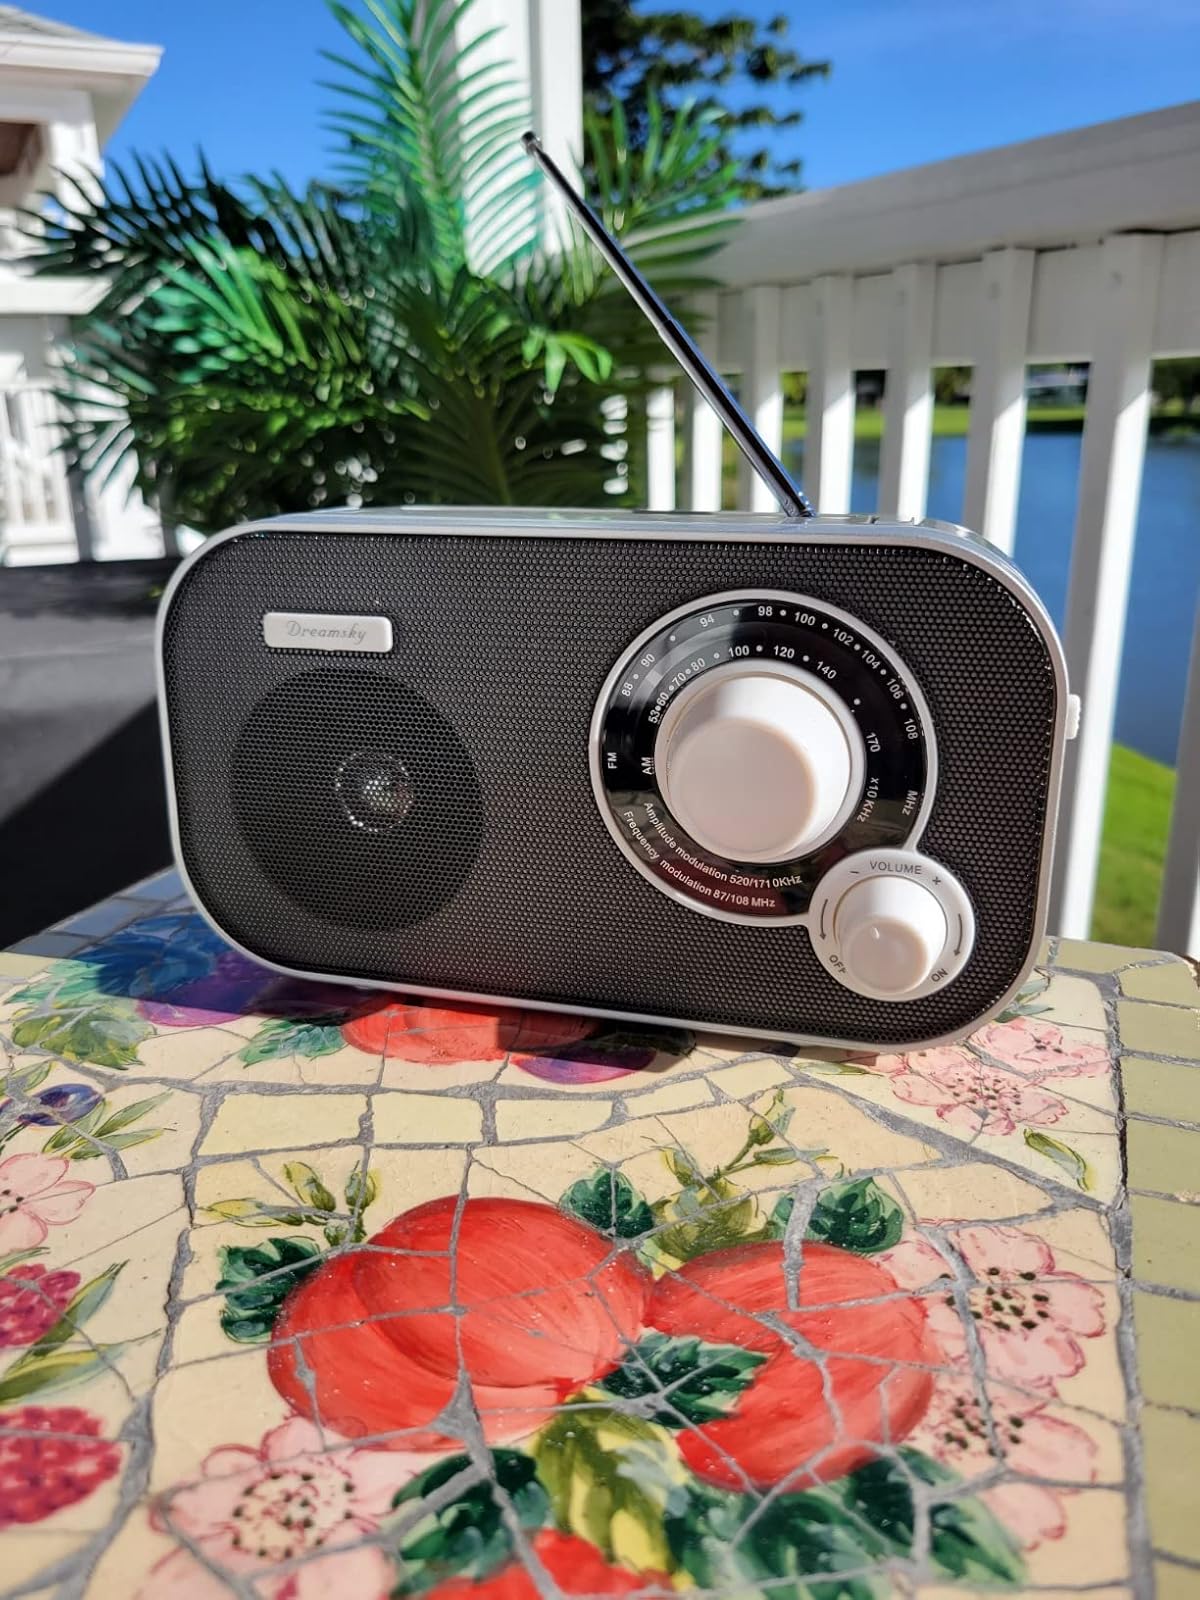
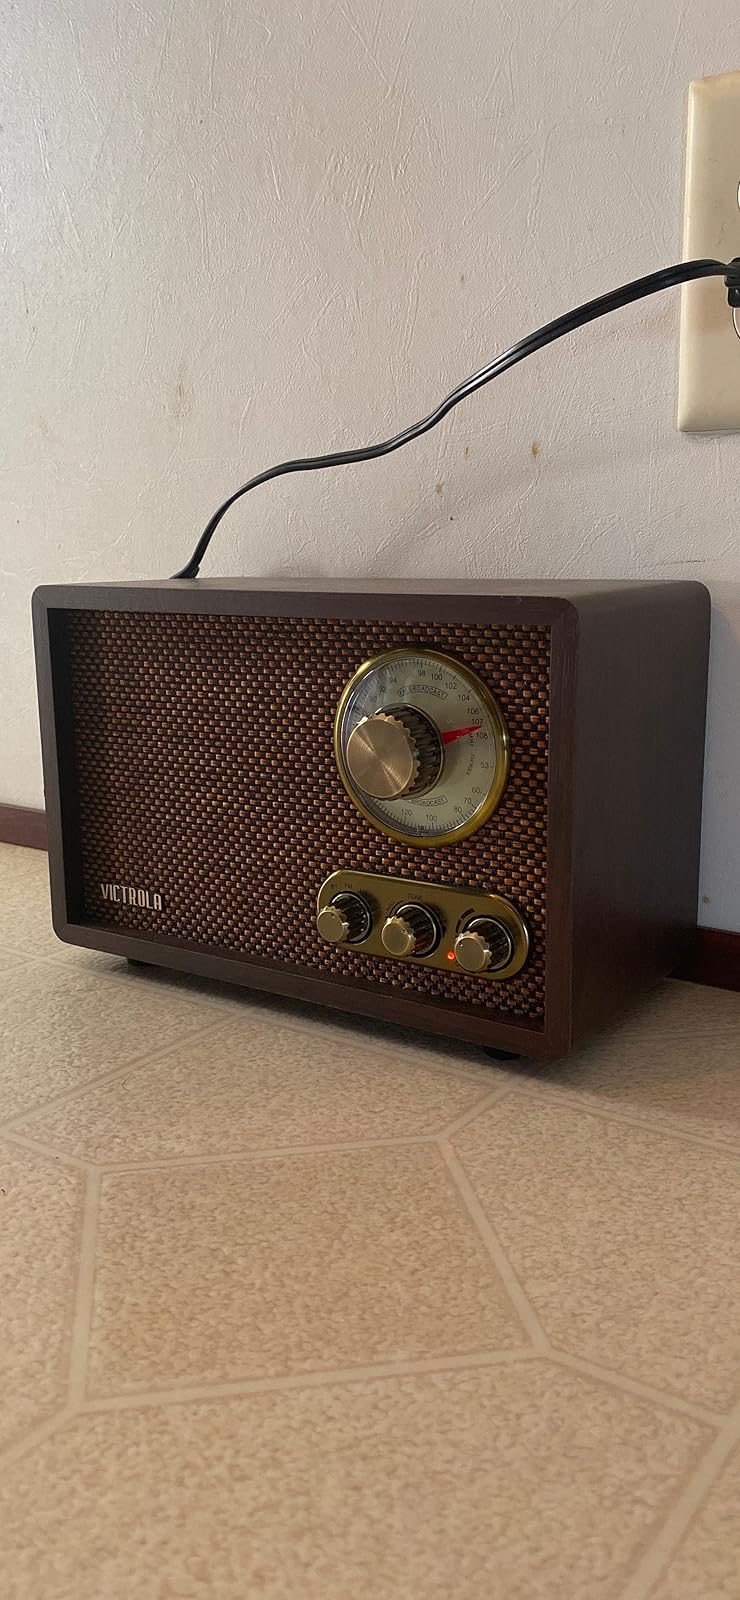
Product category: radio
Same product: no